Rio 2016 Olympic Village

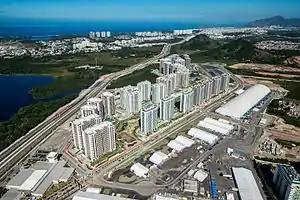
Aerial view

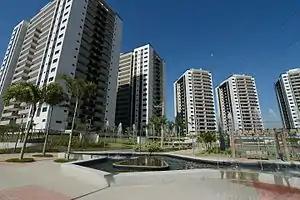
Rio de Janeiro 2016 Olympic Village

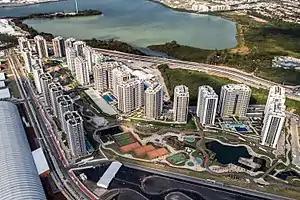
Aerial view of the complex

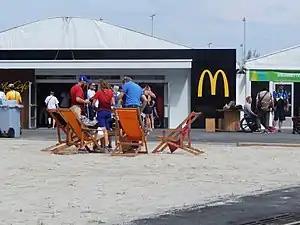
McDonald's at the Olympic Village in Rio.

The Rio de Janeiro 2016 Olympic Village, also called the Athletes' Village or Olympic and Paralympic Village, is an accommodation center built to house all participating athletes, as well as officials and athletic trainers of the 2016 Summer Olympics. It is located in Barra da Tijuca, close to City of Sports Complex.